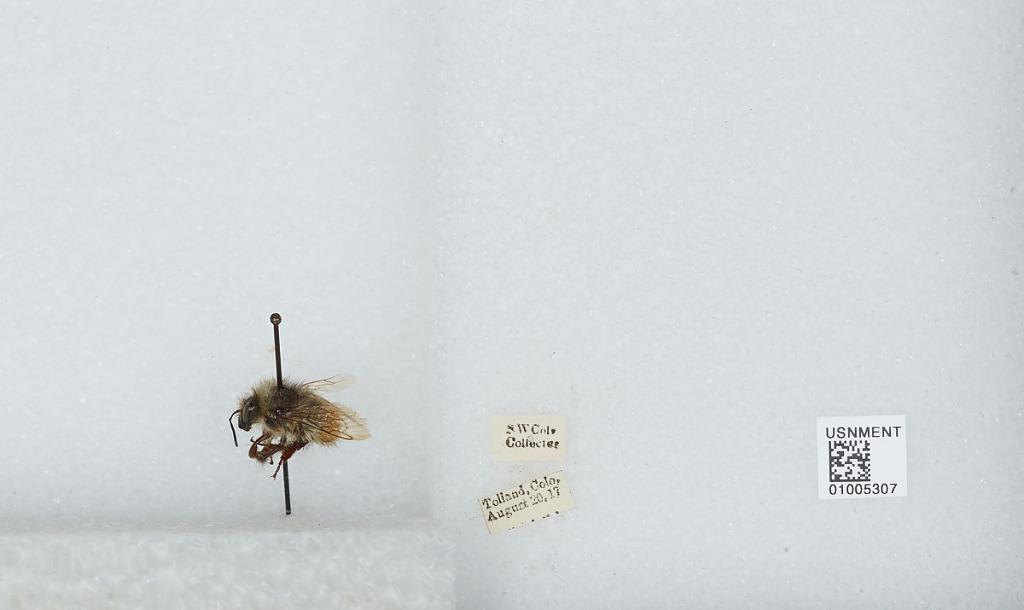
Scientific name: Bombus (Pyrobombus) flavifrons Cresson
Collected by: S. Cole
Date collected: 1917-8-20
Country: United States
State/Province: Colorado
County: Gilpin
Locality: Tolland
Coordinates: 39.905, -105.589